Historical Dictionary of American Slang

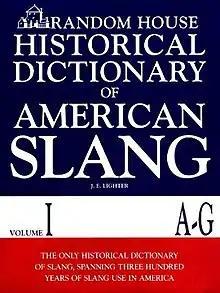
Volume 1

The Historical Dictionary of American Slang, often abbreviated HDAS, is a dictionary of American slang. The first two volumes, "Volume 1, A – G" (1994), and "Volume 2, H – O" (1997), were published by Random House, and the work then was known as the Random House Historical Dictionary of American Slang, sometimes abbreviated as RHHDAS. Both volumes used the same ISBN, ; the paperback editions are for Volume 1 and for Volume 2.